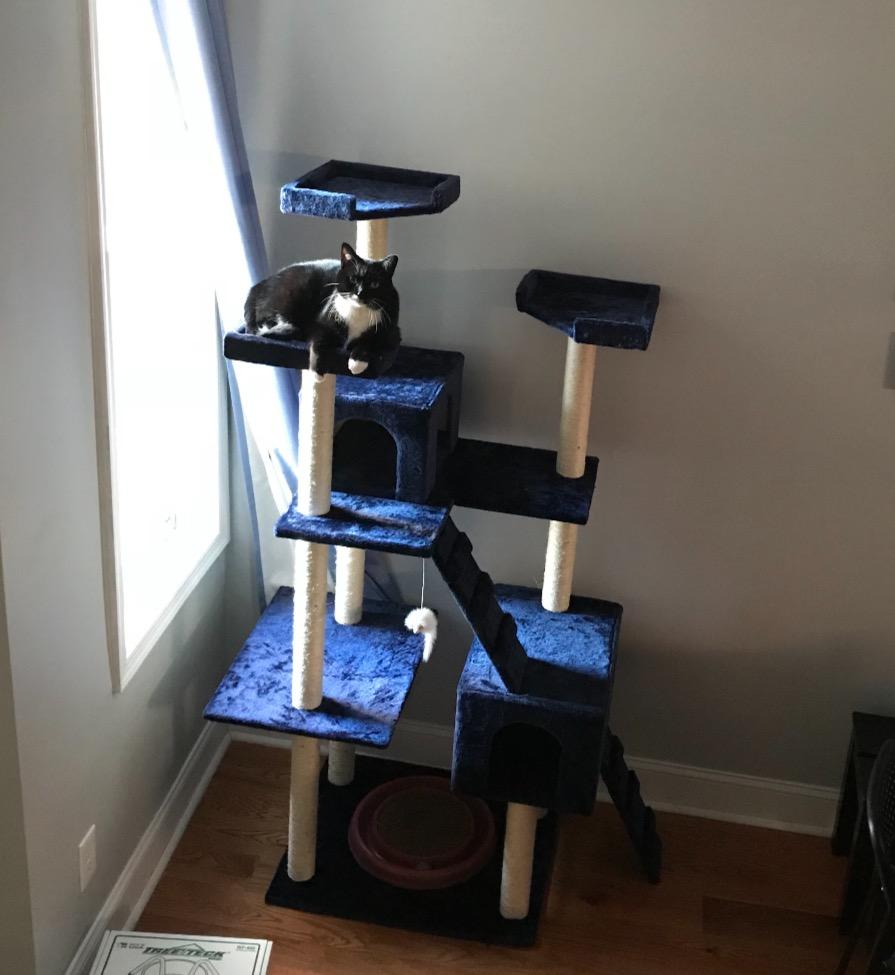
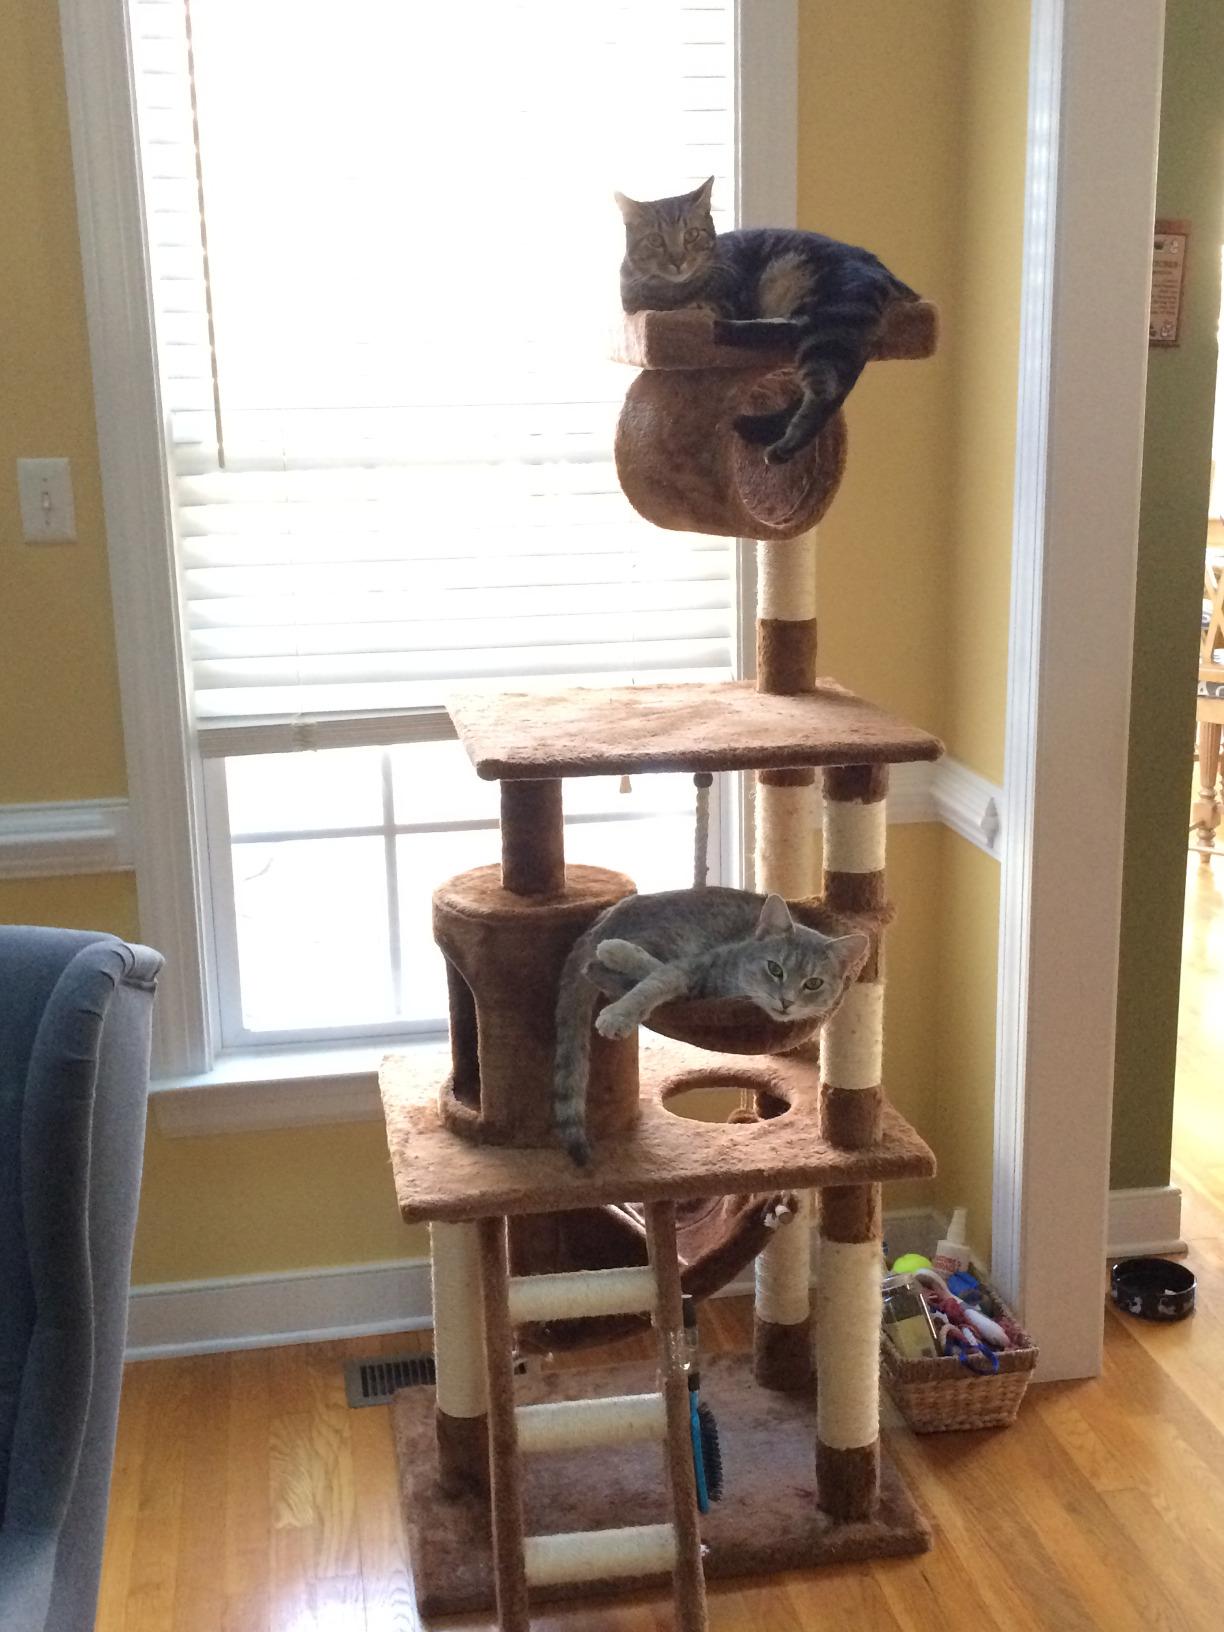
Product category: items_cat tree
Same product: no